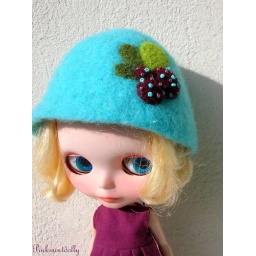
New hat in a beautiful turquoise blue felted wool!